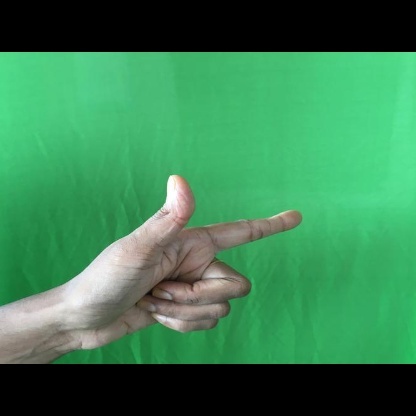
Mudra: Chandrakala